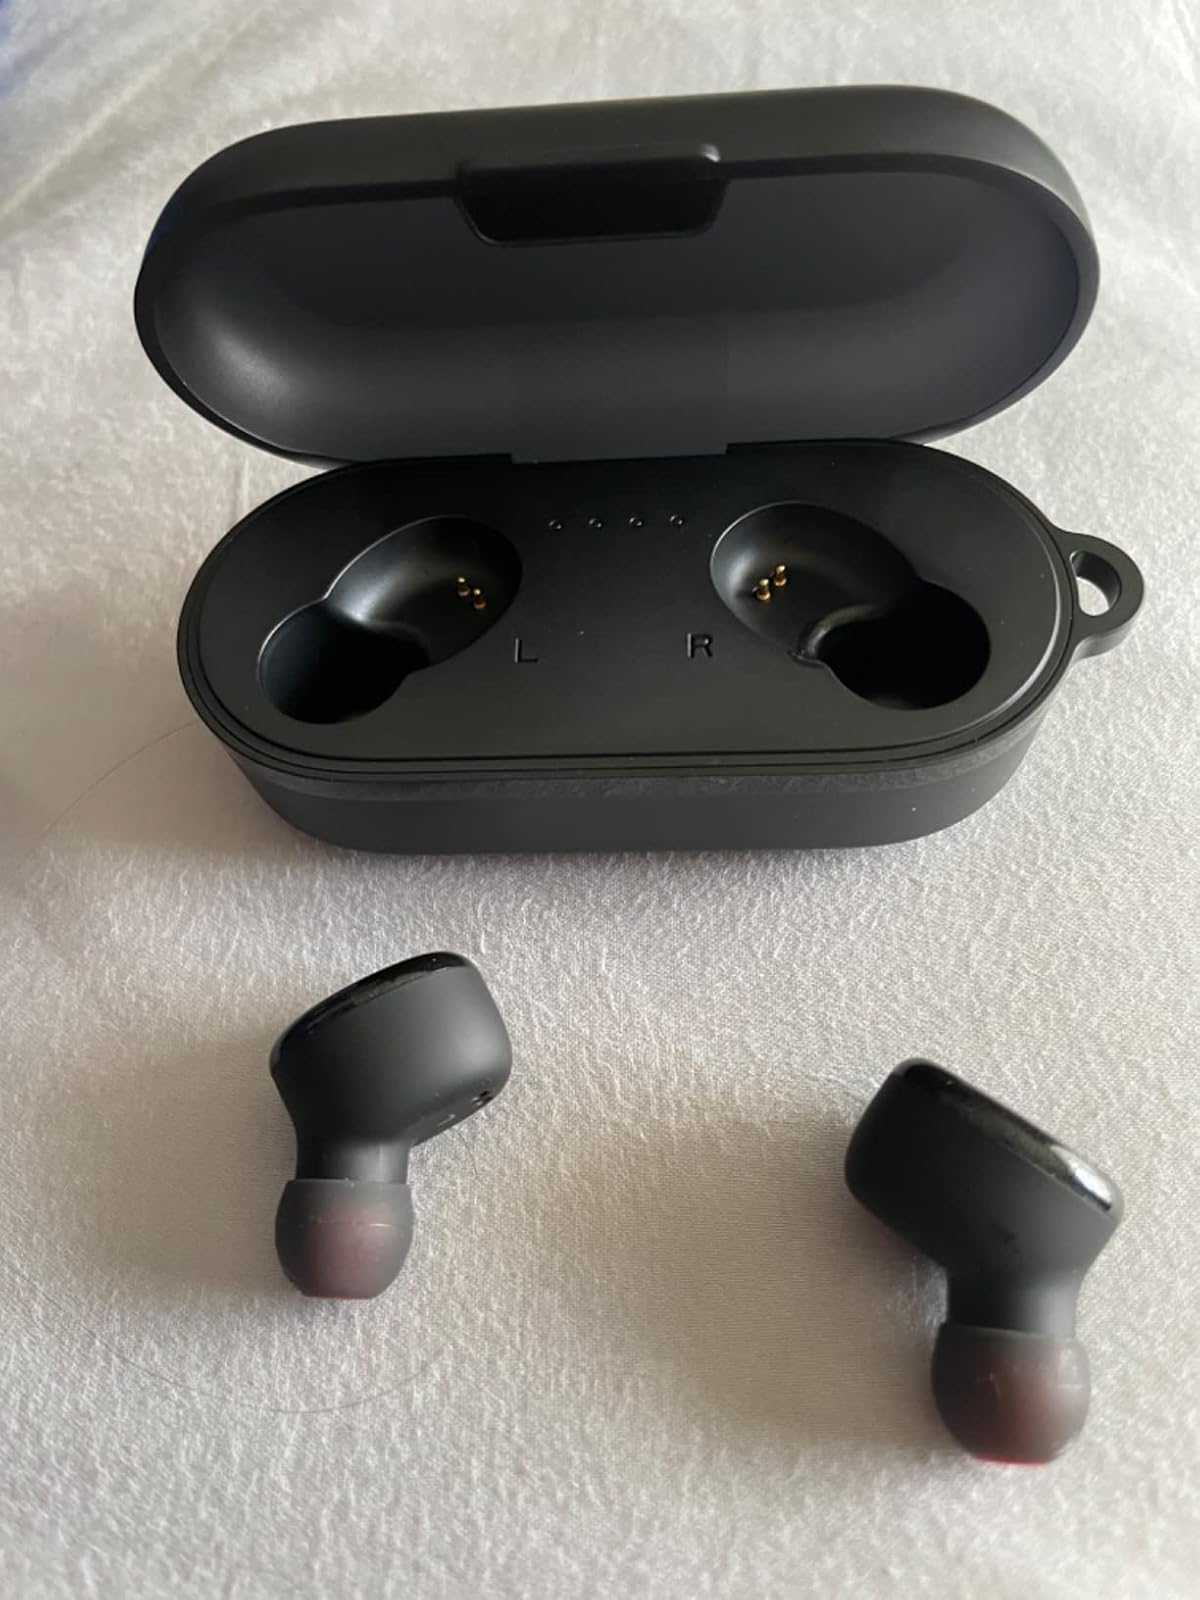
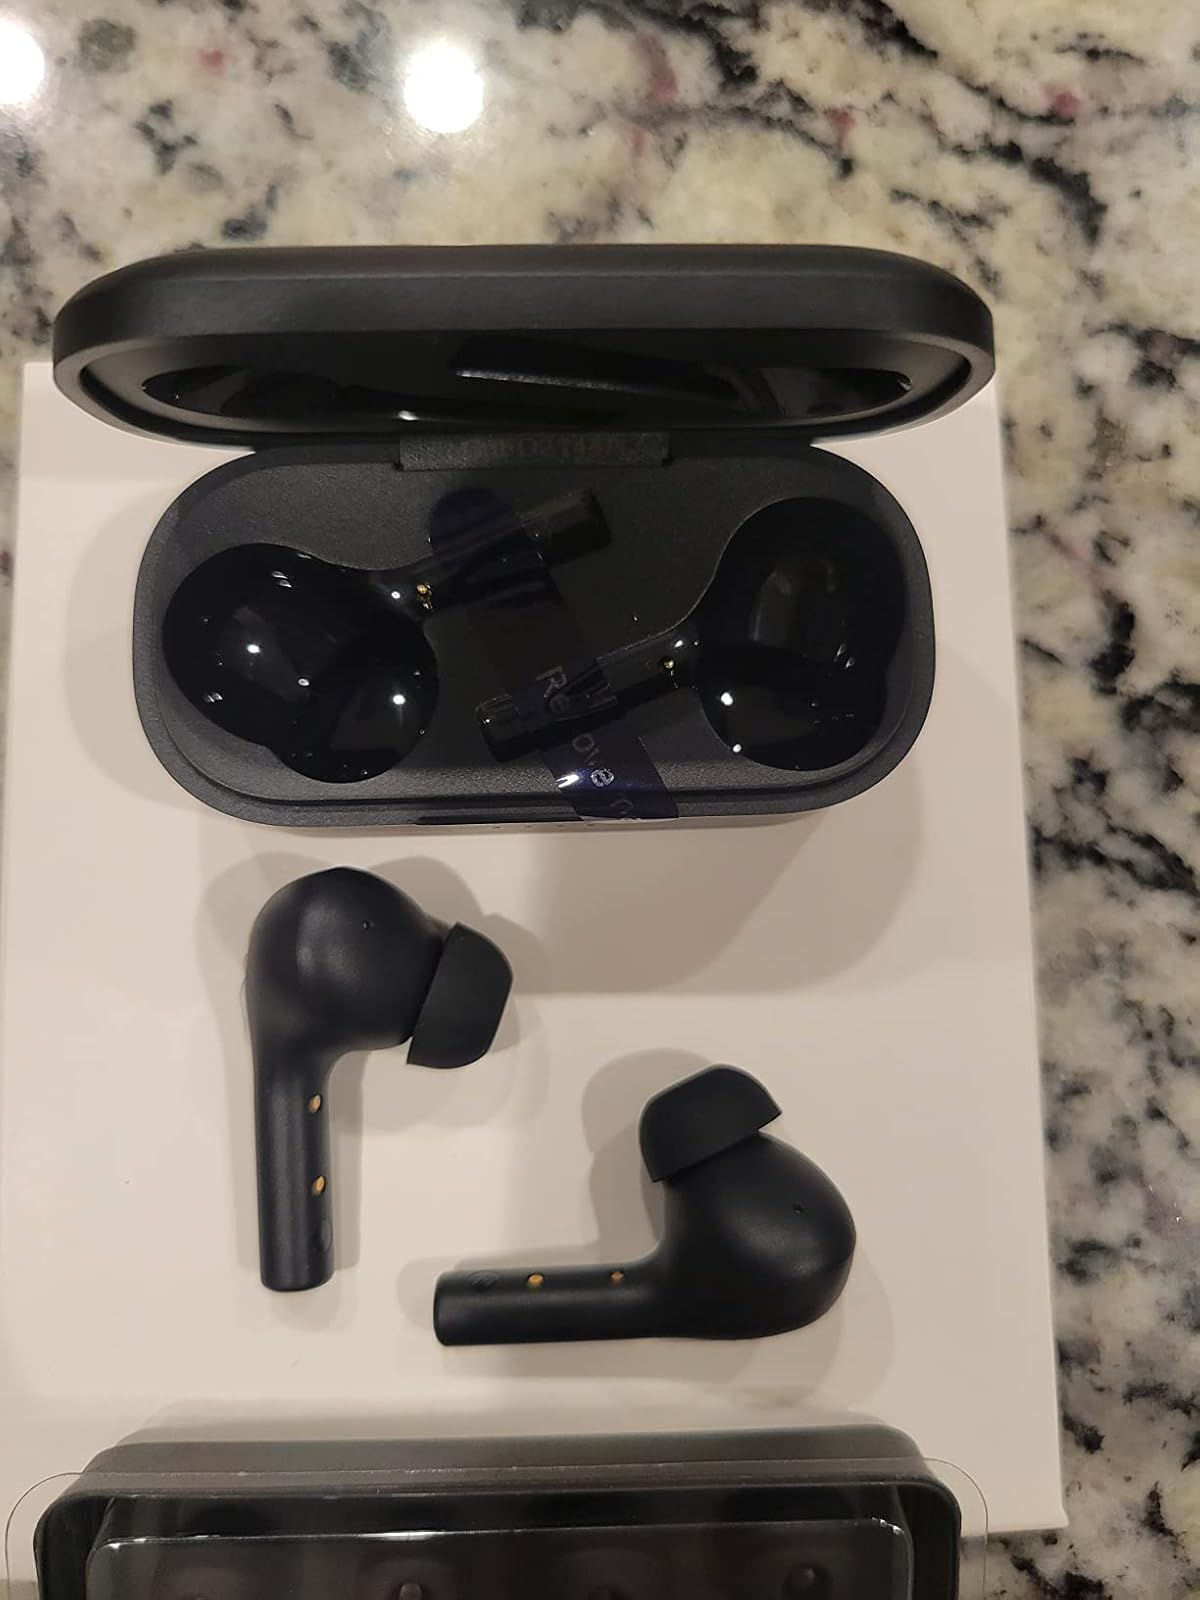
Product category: earbuds
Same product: no